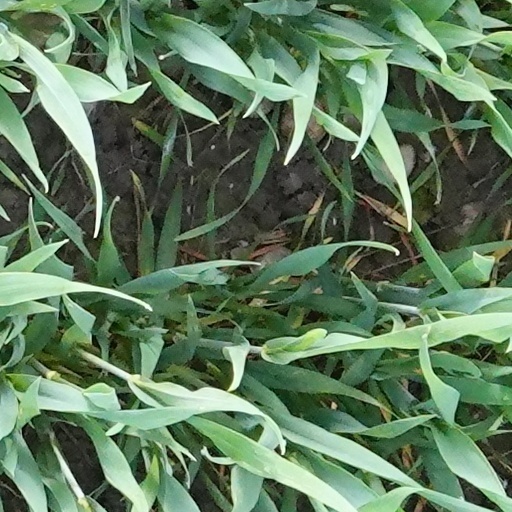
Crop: wheat